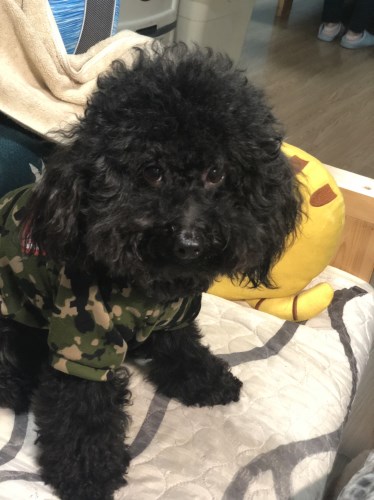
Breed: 7449-n000128-teddy